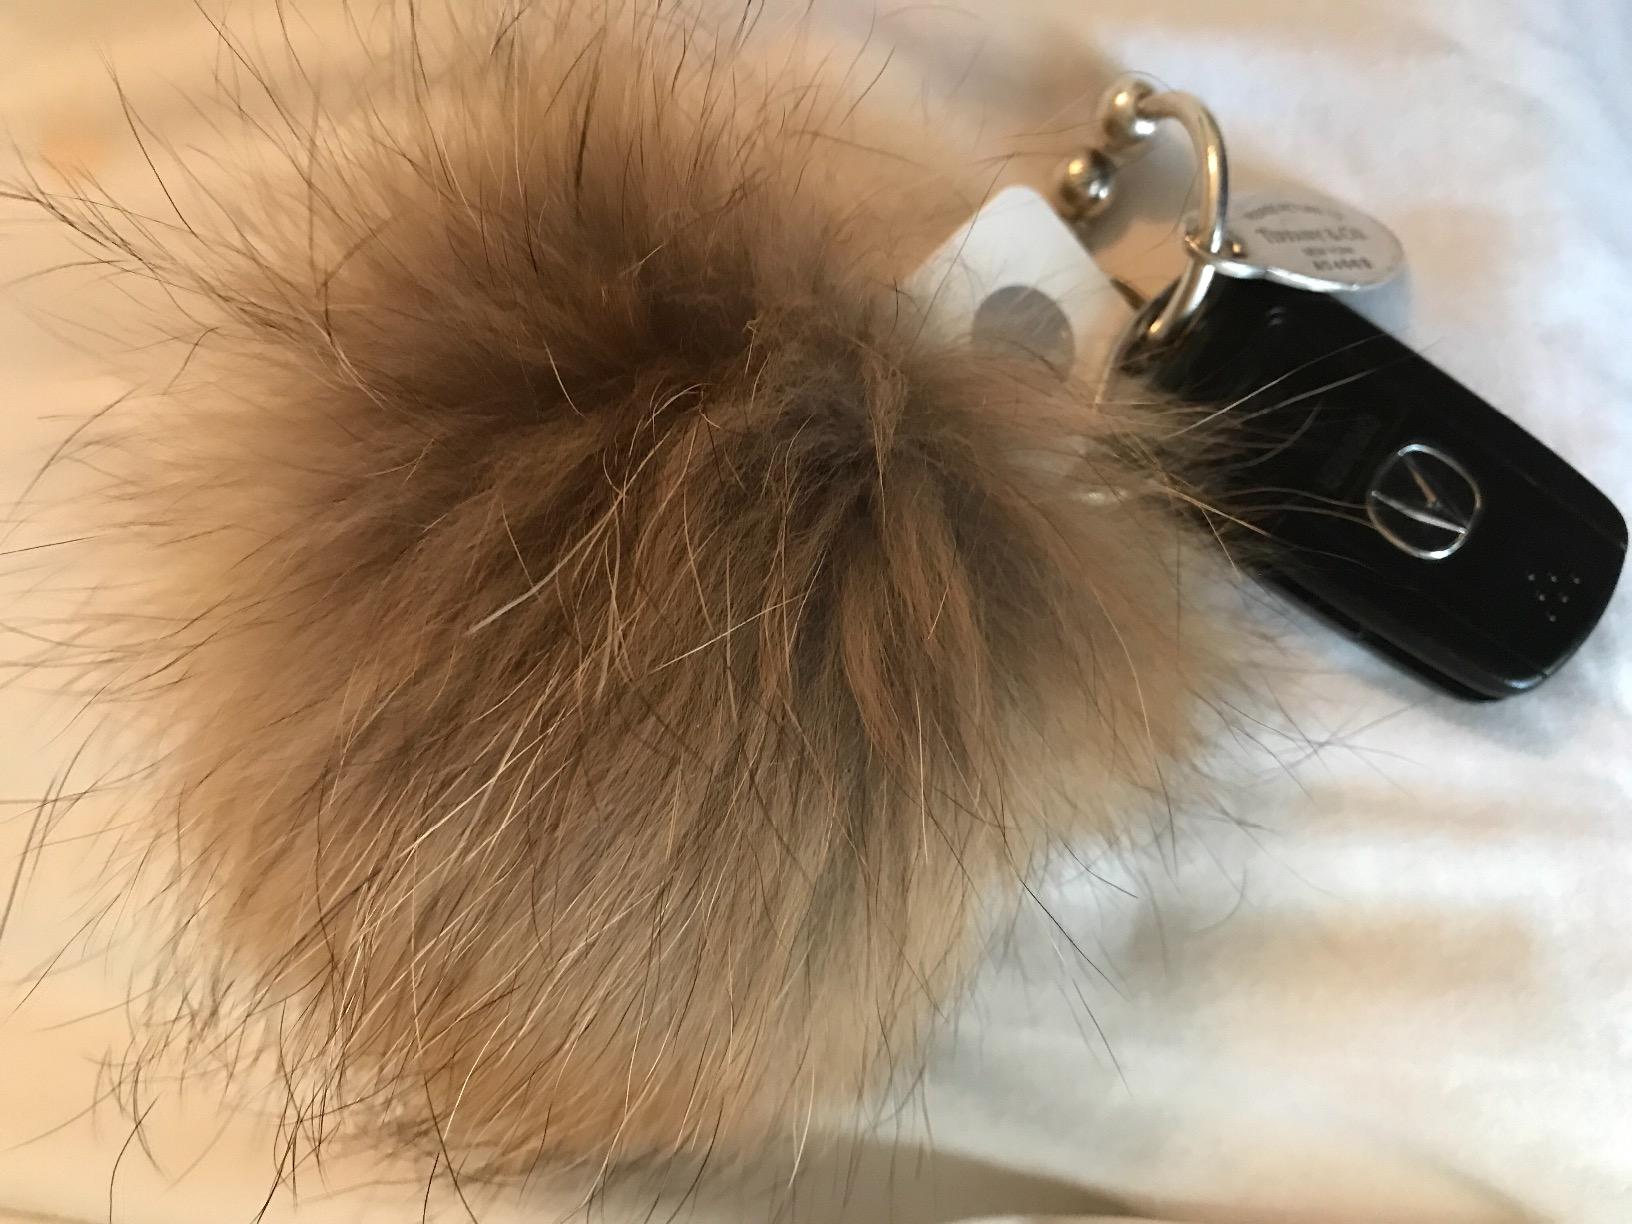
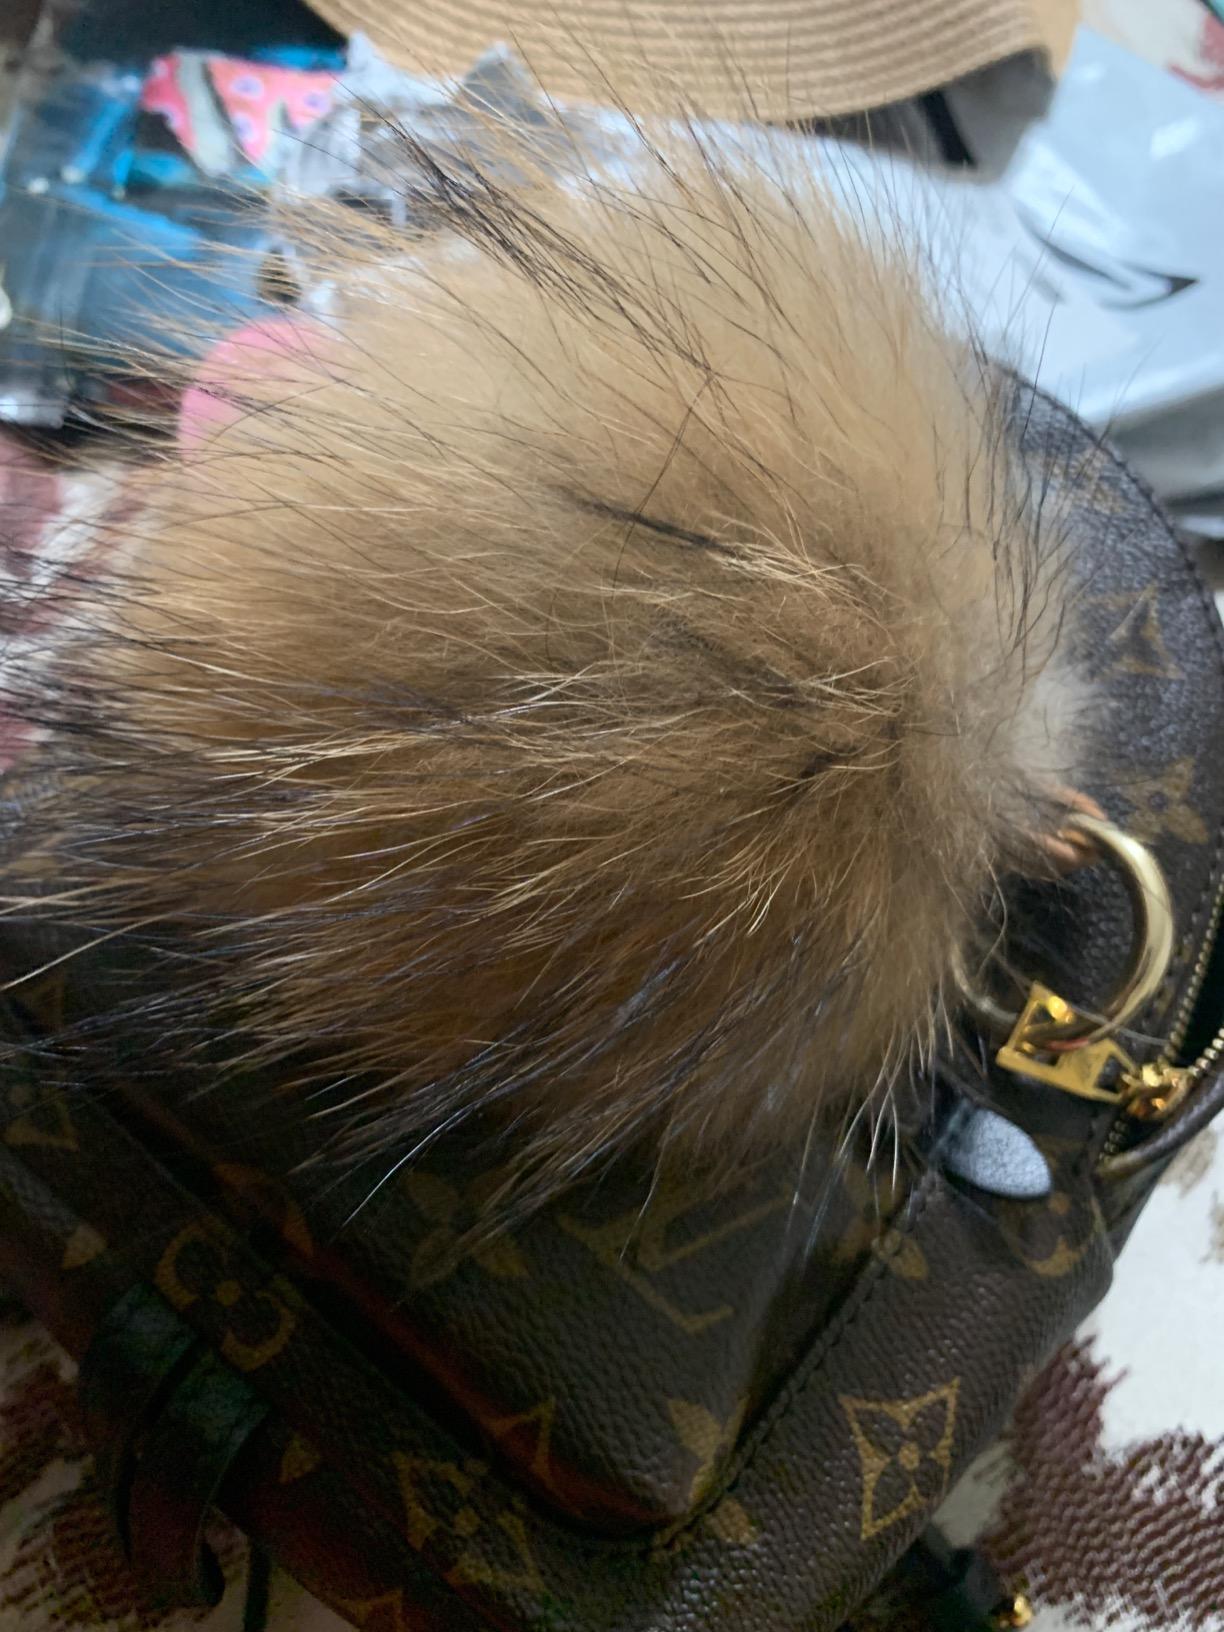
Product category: accessories_keychain
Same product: yes